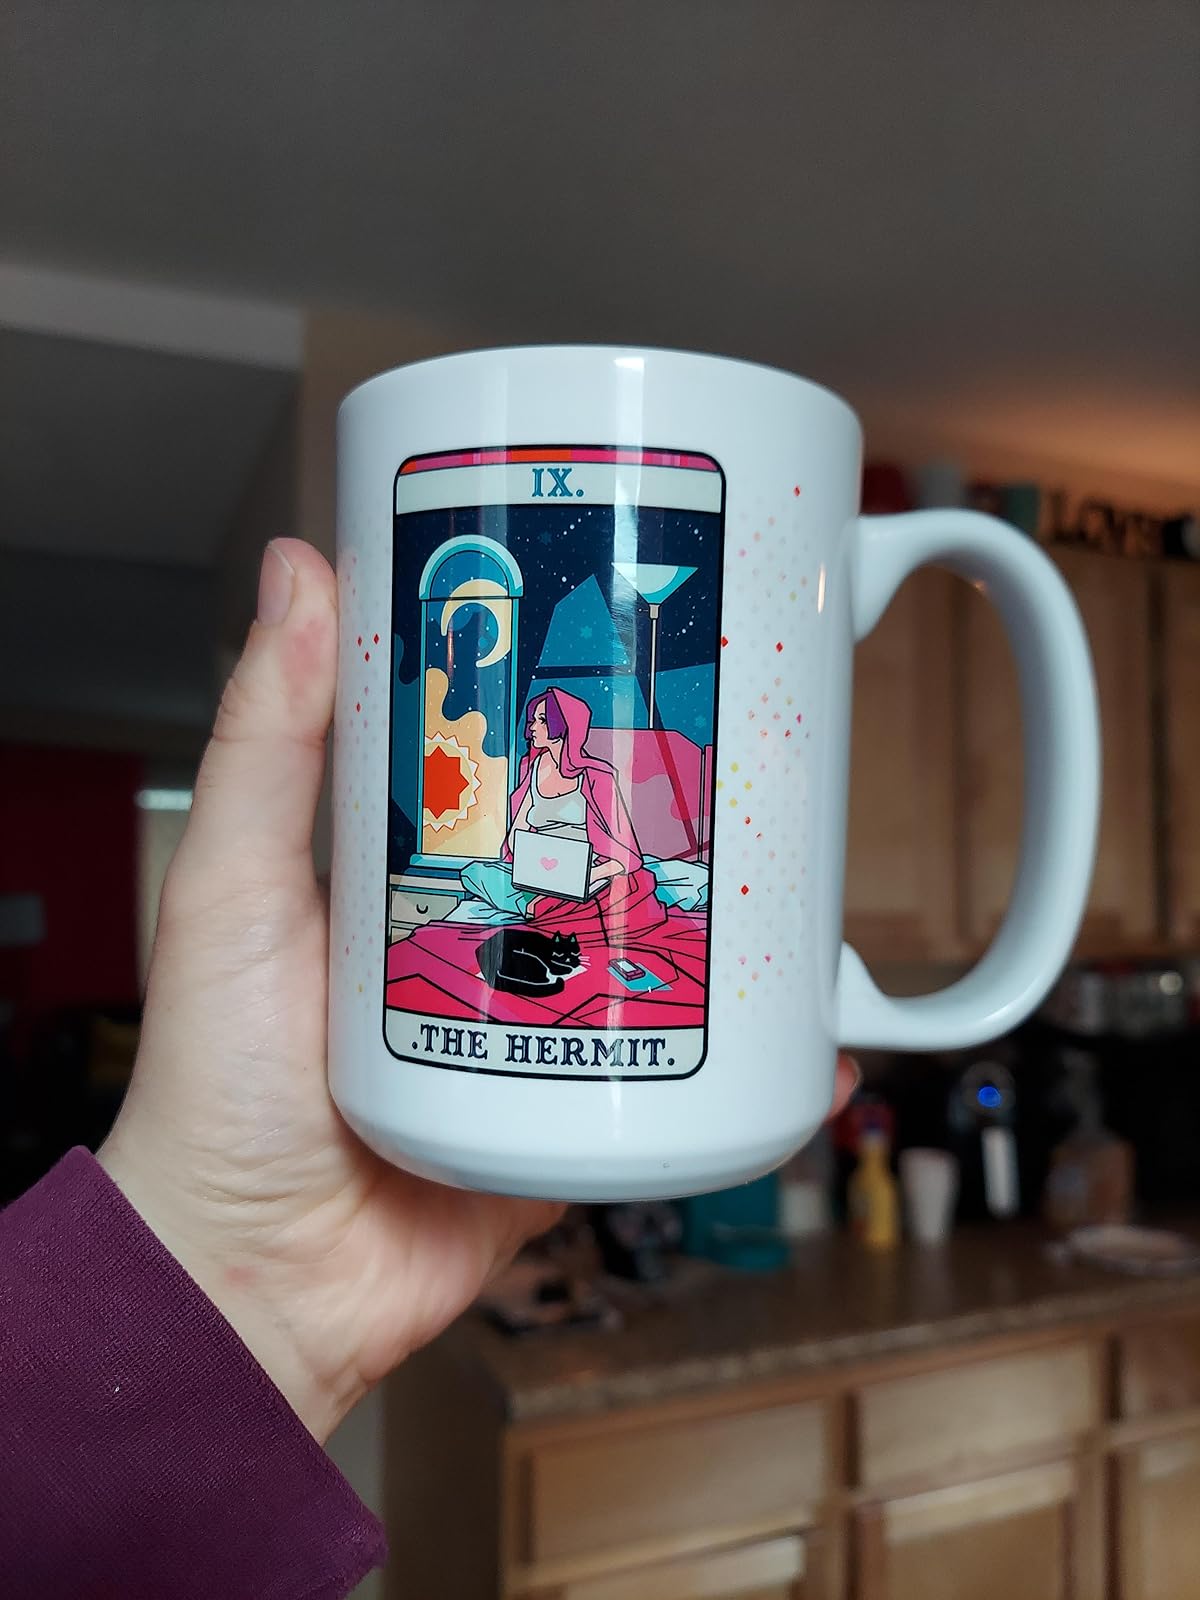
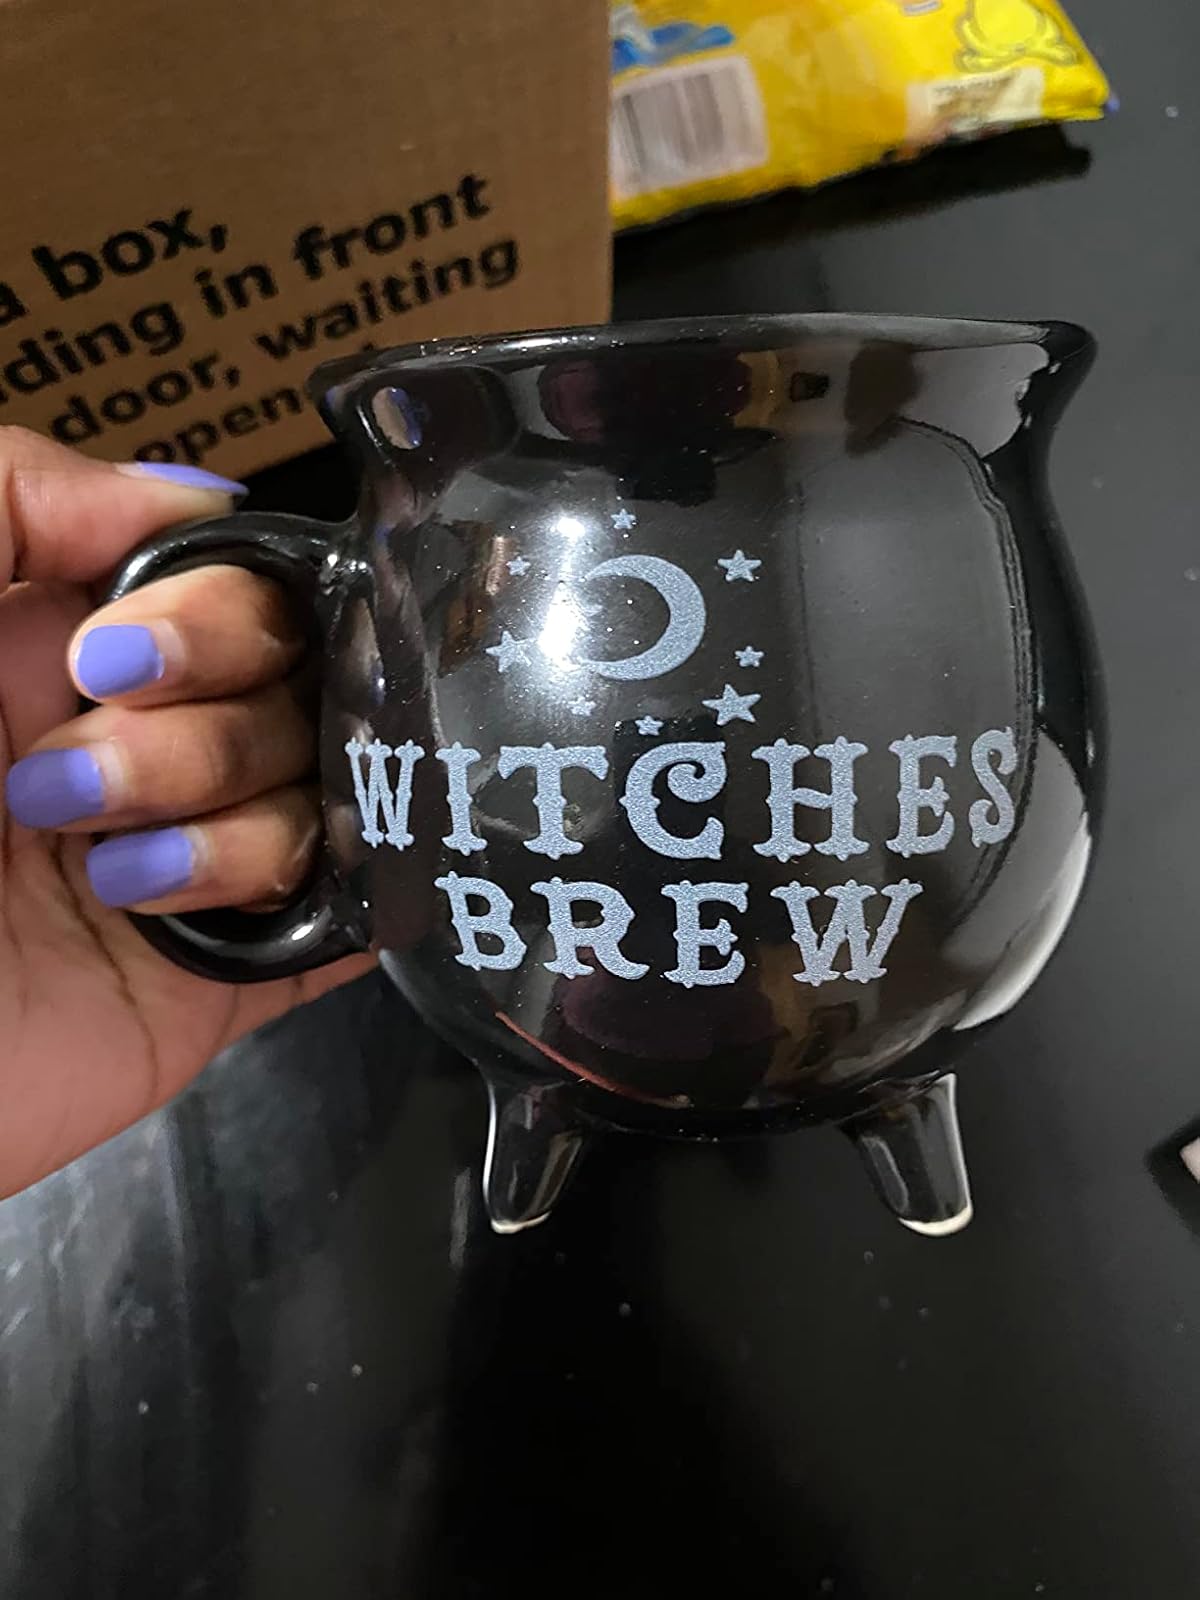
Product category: items_mug
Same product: no